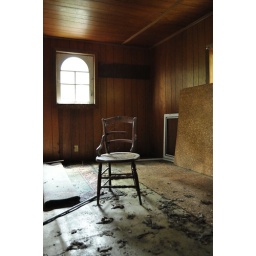
A chair in a room, in an abandoned house out in Metamora, Indiana.